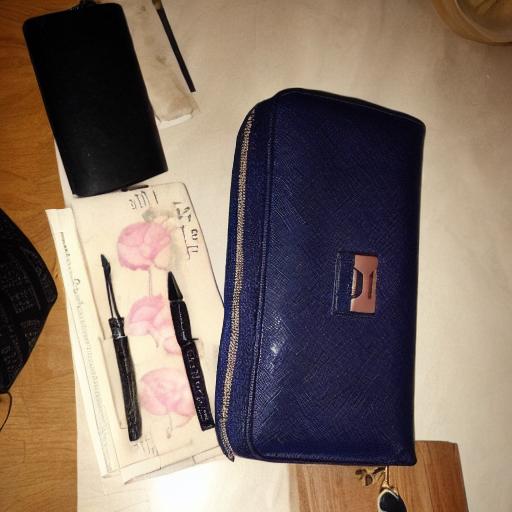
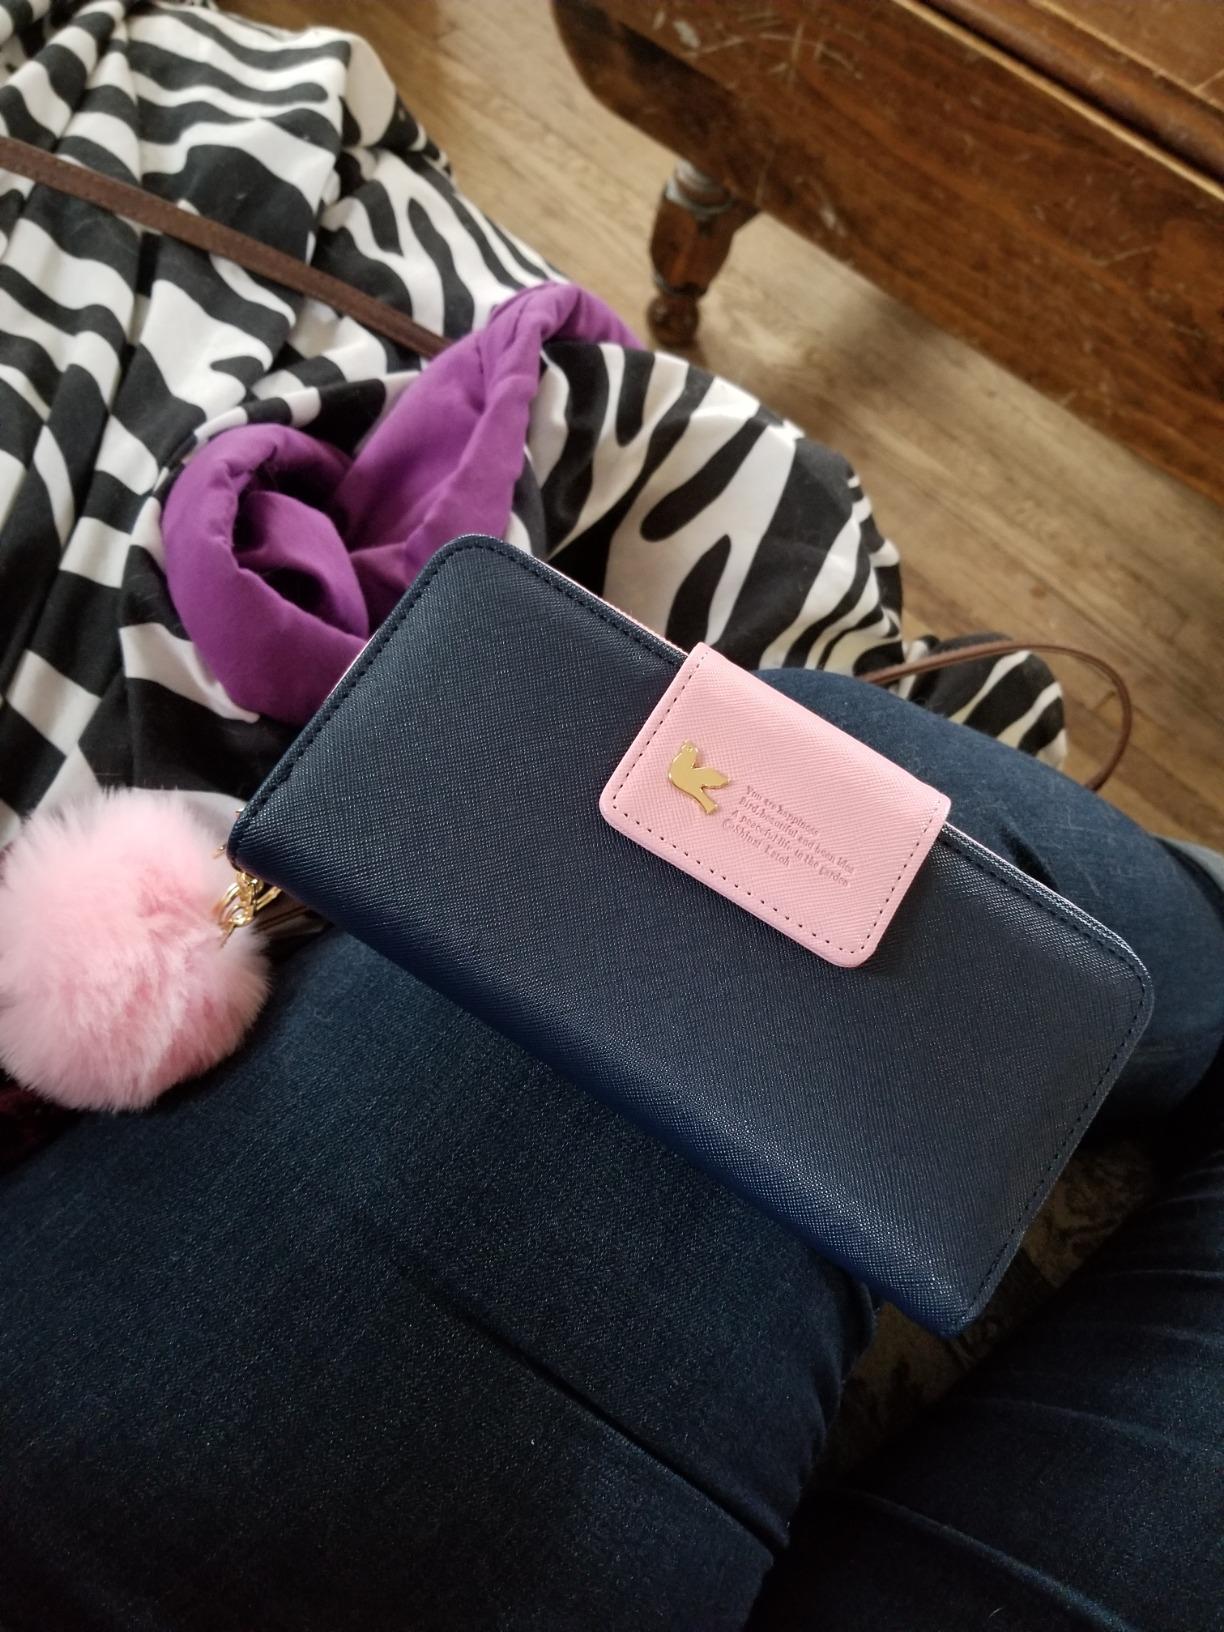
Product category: accessories_handbag
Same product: no